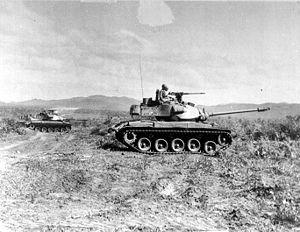
L'Armée de la république du Viêt Nam était la force armée de la république du Viêt Nam, créée le 26 octobre 1956 par la réorganisation de l'Armée nationale vietnamienne. Elle est dissoute lors de la fin de la guerre du Viêt Nam en 1975.